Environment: real
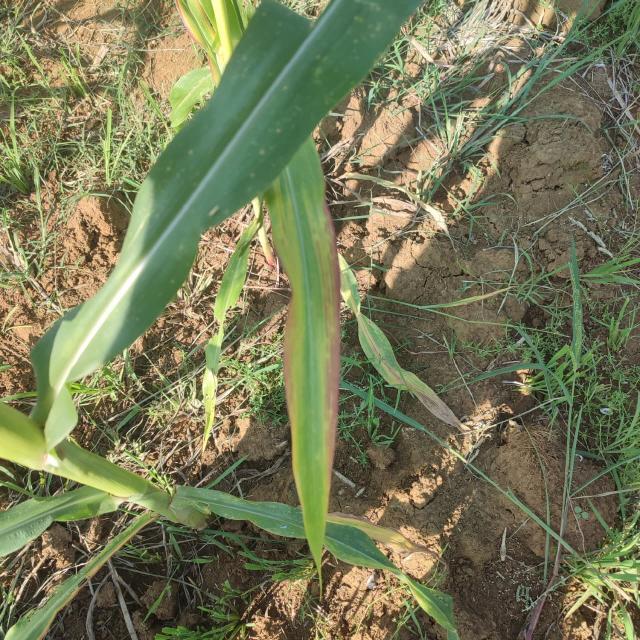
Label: phosphorus_deficiency